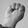
ASL letter: M